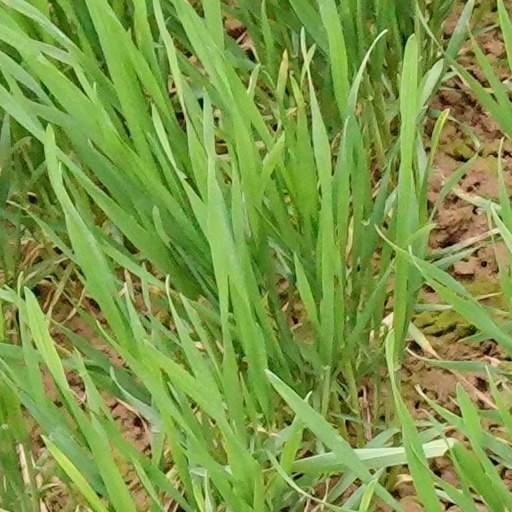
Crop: wheat